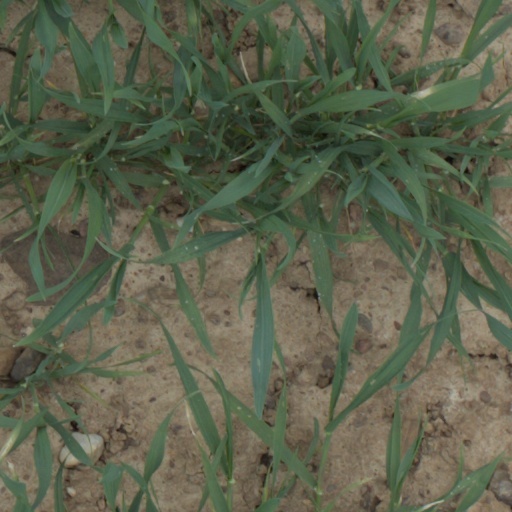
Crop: wheat